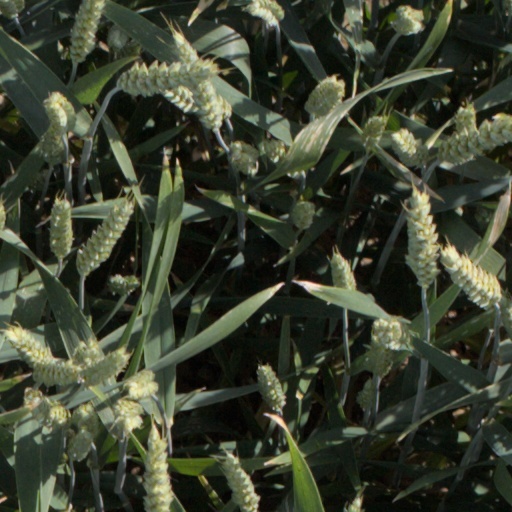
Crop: wheat